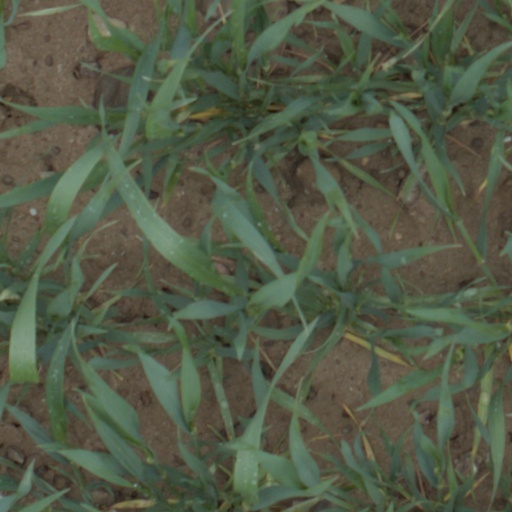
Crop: wheat